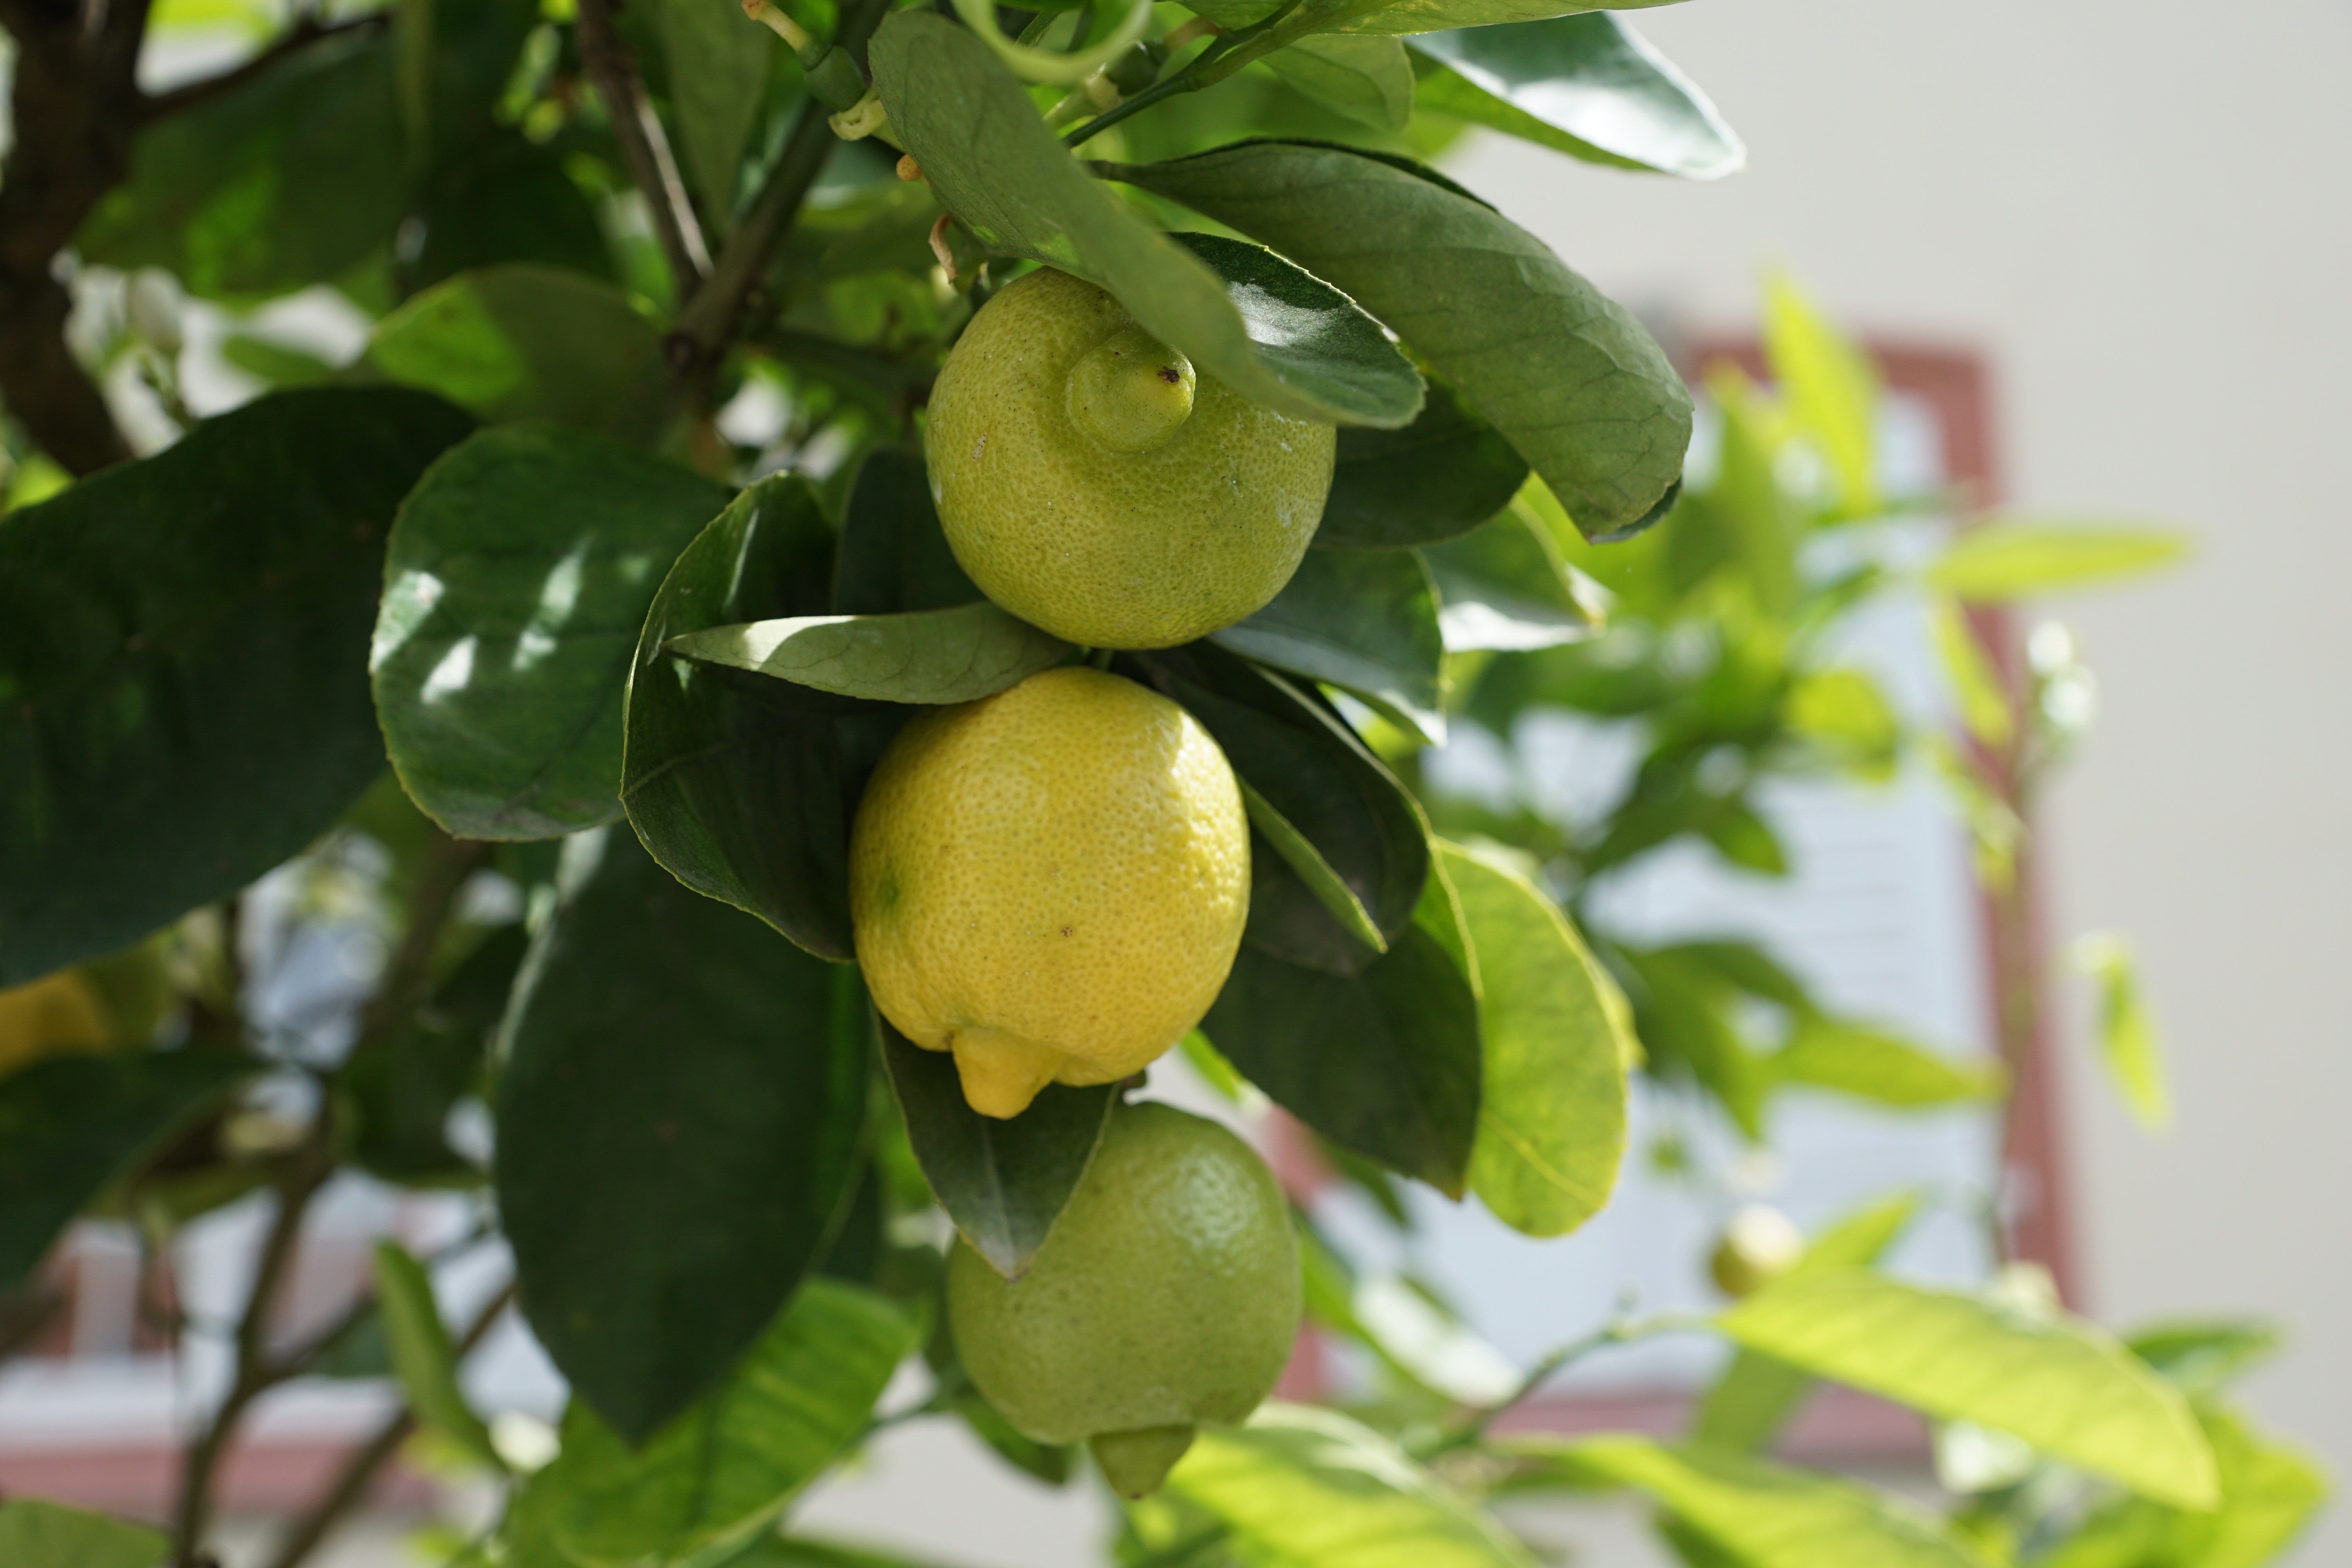
tree, branch, plant, fruit, flower, food, green, produce, evergreen, lemon, lemon tree, shrub, citron, citrus, sour, flowering plant, bitter orange, land plant, key lime, yuzu, calamondin